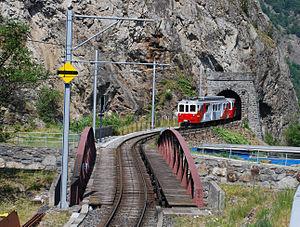
Pont sur le Trient à Vernayaz, et embrasures camouflées du fort de Vernayaz
Le chemin de fer Martigny–Châtelard est une ligne de chemin de fer à voie unique et à écartement métrique de 18,363 km reliant la gare de Martigny dans la vallée du Rhône en Suisse à la frontière française au lieu-dit Le Châtelard. Elle se prolonge en France par la ligne de chemin de fer du Saint-Gervais–Vallorcine. Ouverte au public au début du XXᵉ siècle, cette ligne est exploitée par une société privée, la compagnie du Martigny–Châtelard, intégrée en 2001 dans les Transports de Martigny et Régions.